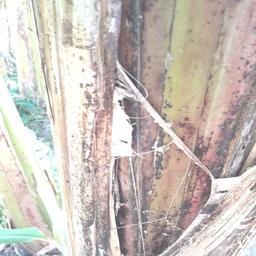
Label: BACTERIAL SOFT ROT